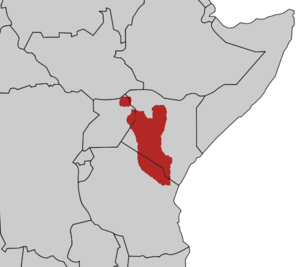
Hartlaubs turako
Hartlaubs turakos udbredelse
Hartlaubs turako er en turakoart, der lever på højlandet i Kenya og grænseområderne i Uganda og Tanzania. IUCN kategoriserer arten som ikke truet.